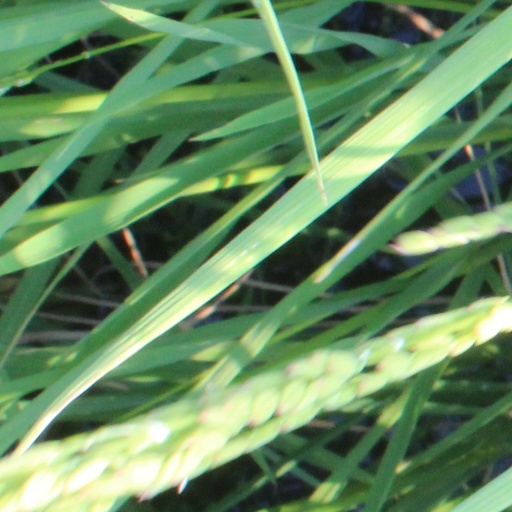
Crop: rice